Ferrari Challenge

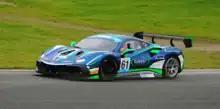
Ferrari 488 Challenge Evo

The Ferrari Challenge is a single-marque motorsport championship that was created in 1993, initially catering to owners of the 348 Challenge who wanted to race their cars. The first European season took place in 1993, with a North American series added in 1994. It now encompasses five official series in Europe, North America, Japan, The United Kingdom & Australasia. Competitors from each series are brought together at the annual World Finals (Finali Mondiali) event.